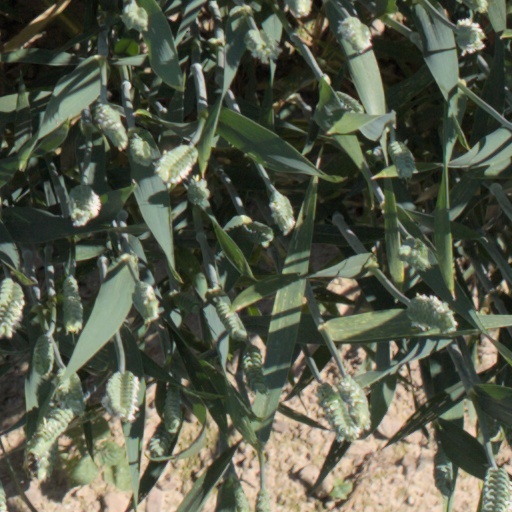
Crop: wheat